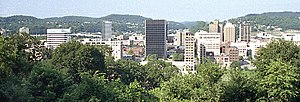
Charleston (West Virginia)
Charleston er hovedstad i den amerikanske delstat West Virginia. Byen har 49.138 indbyggere og er administrativt center i det amerikanske county Kanawha County.